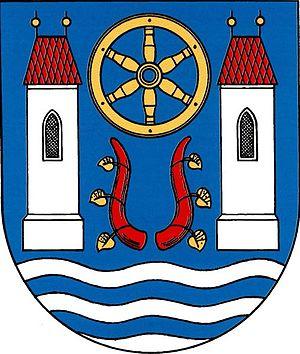
Kestřany est une commune du district de Písek, dans la région de Bohême-du-Sud, en République tchèque. Sa population s'élevait à 717 habitants en 2020.